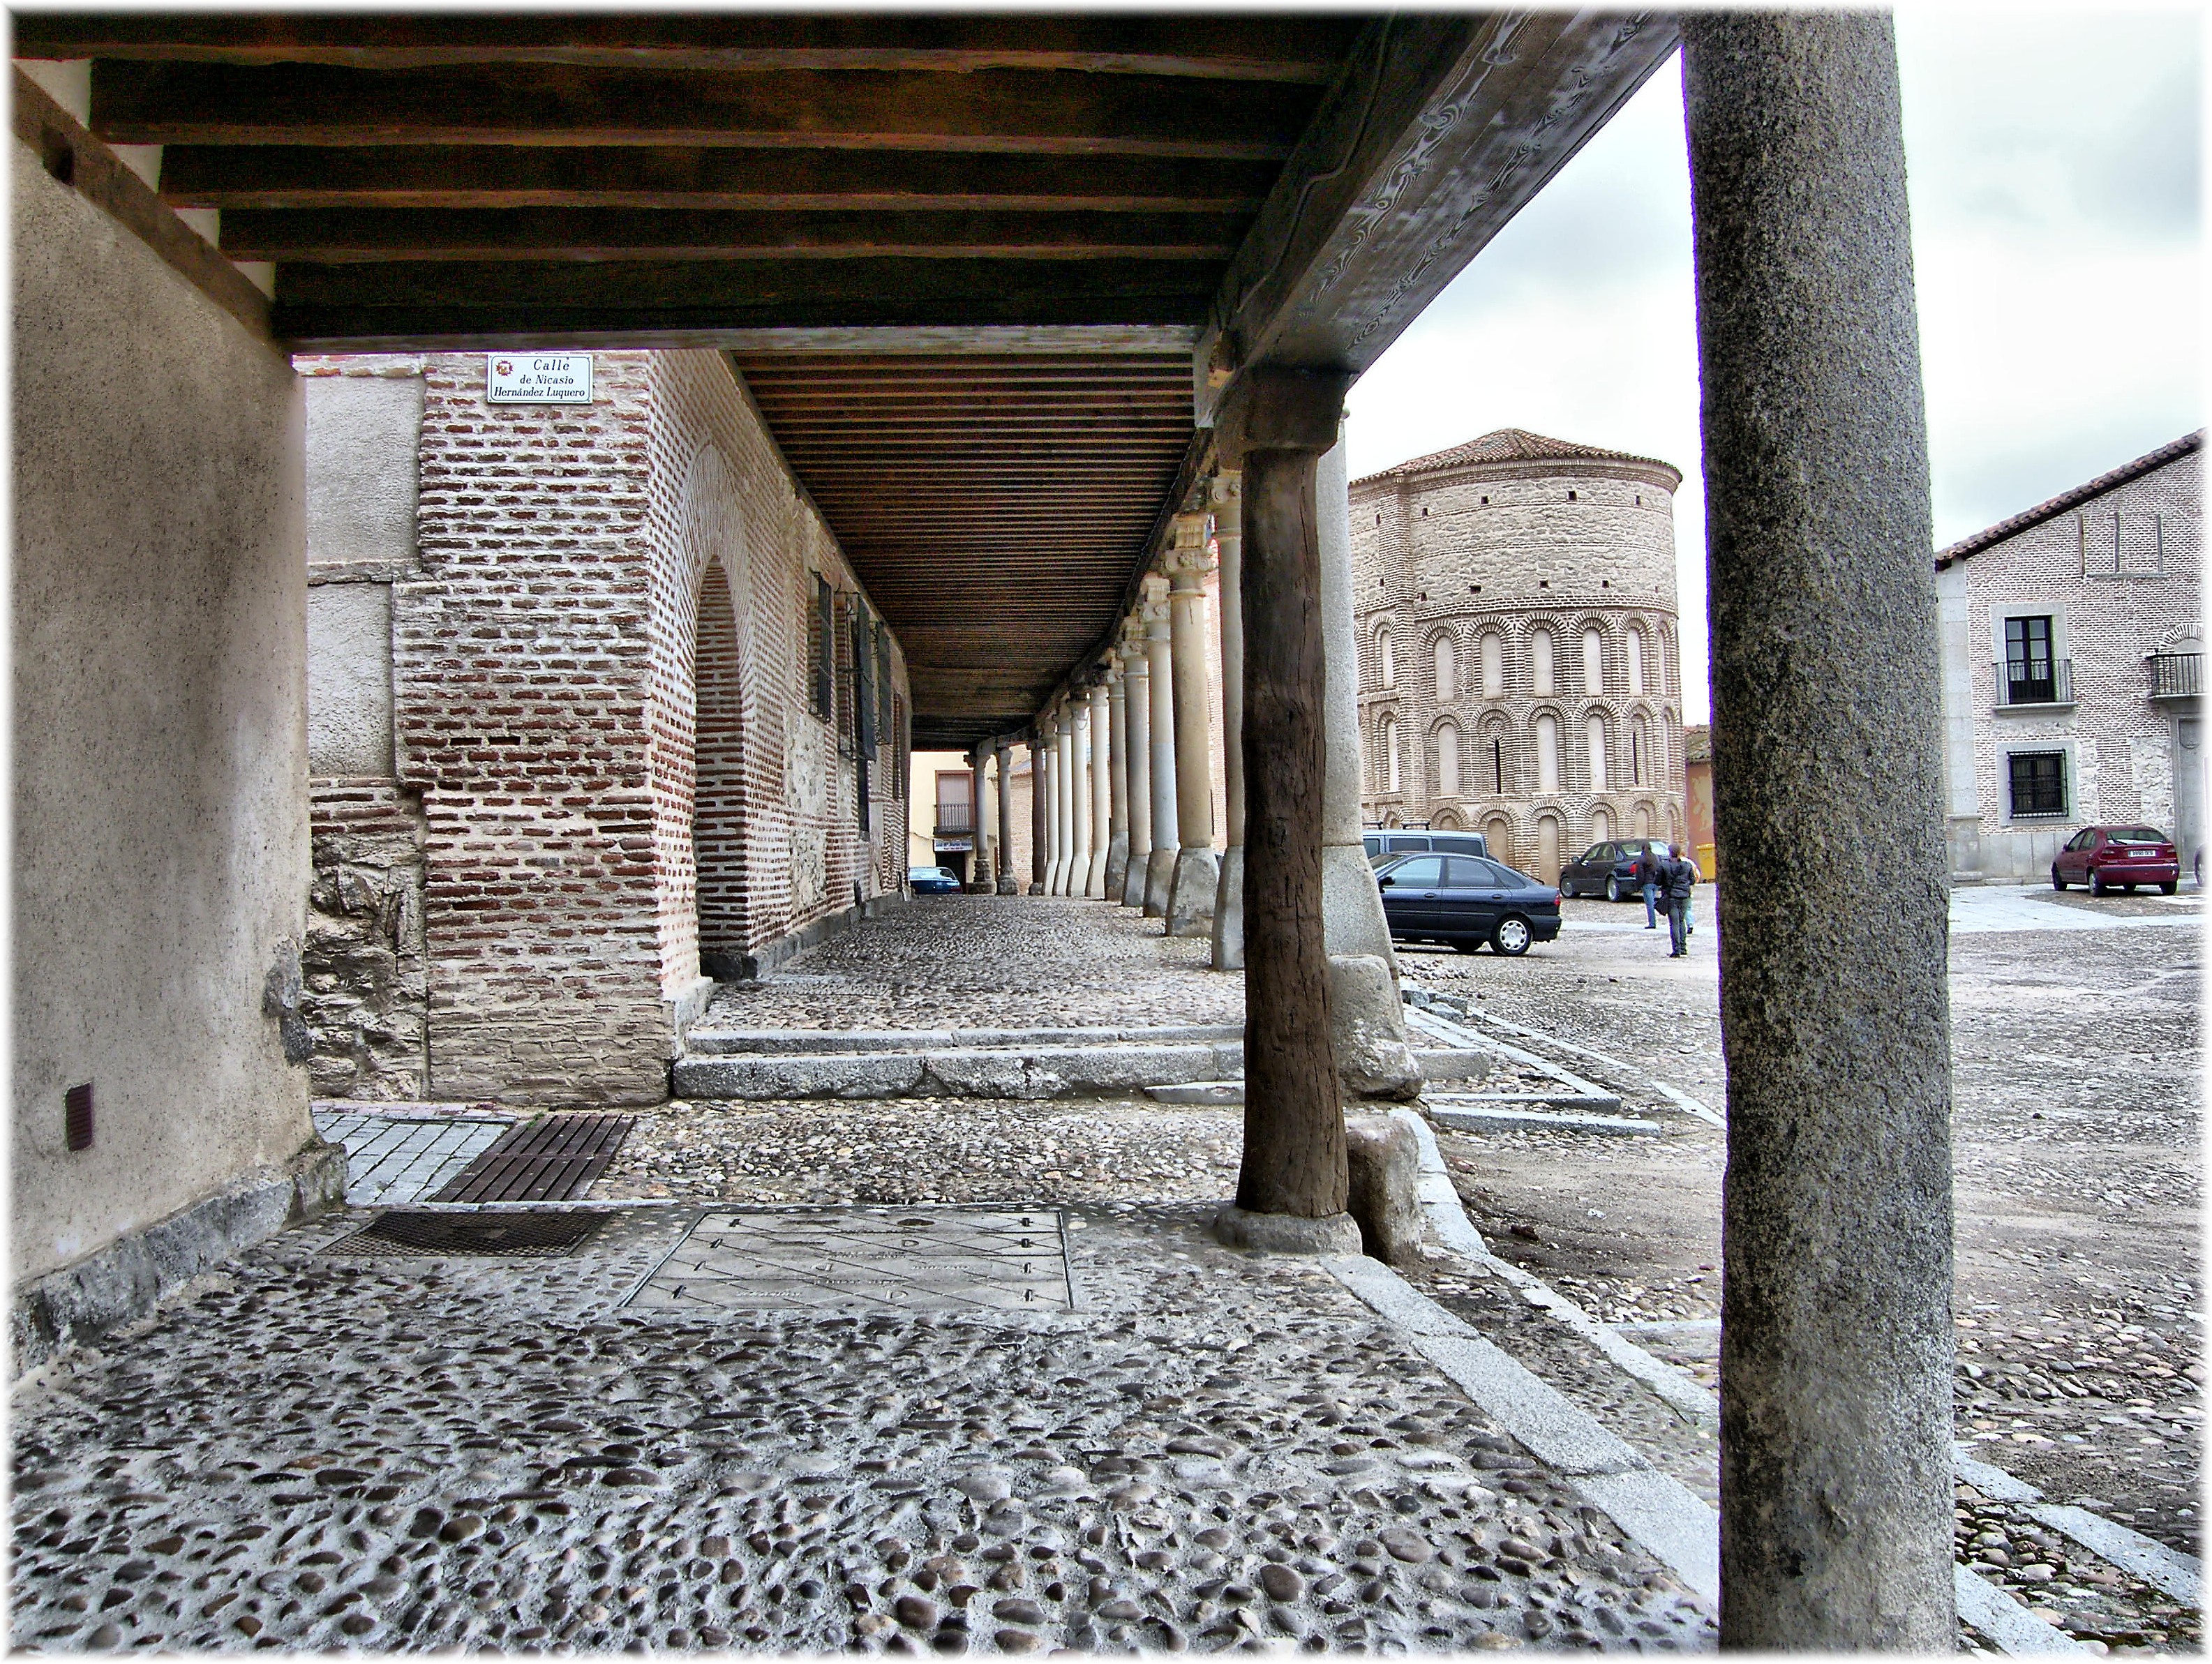
architecture, rural, column, spain, arquitectura, piedra, pueblos, mygearandme, historia, pedra, espana, castillaleon, pobos, soportales, nacional6, ancient history